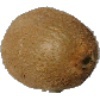
Label: Kiwi 1